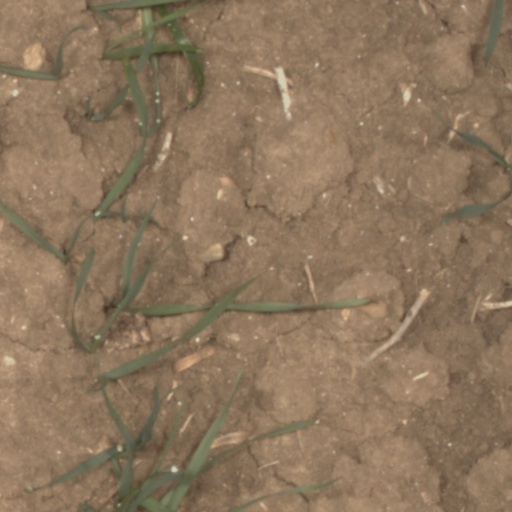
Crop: wheat